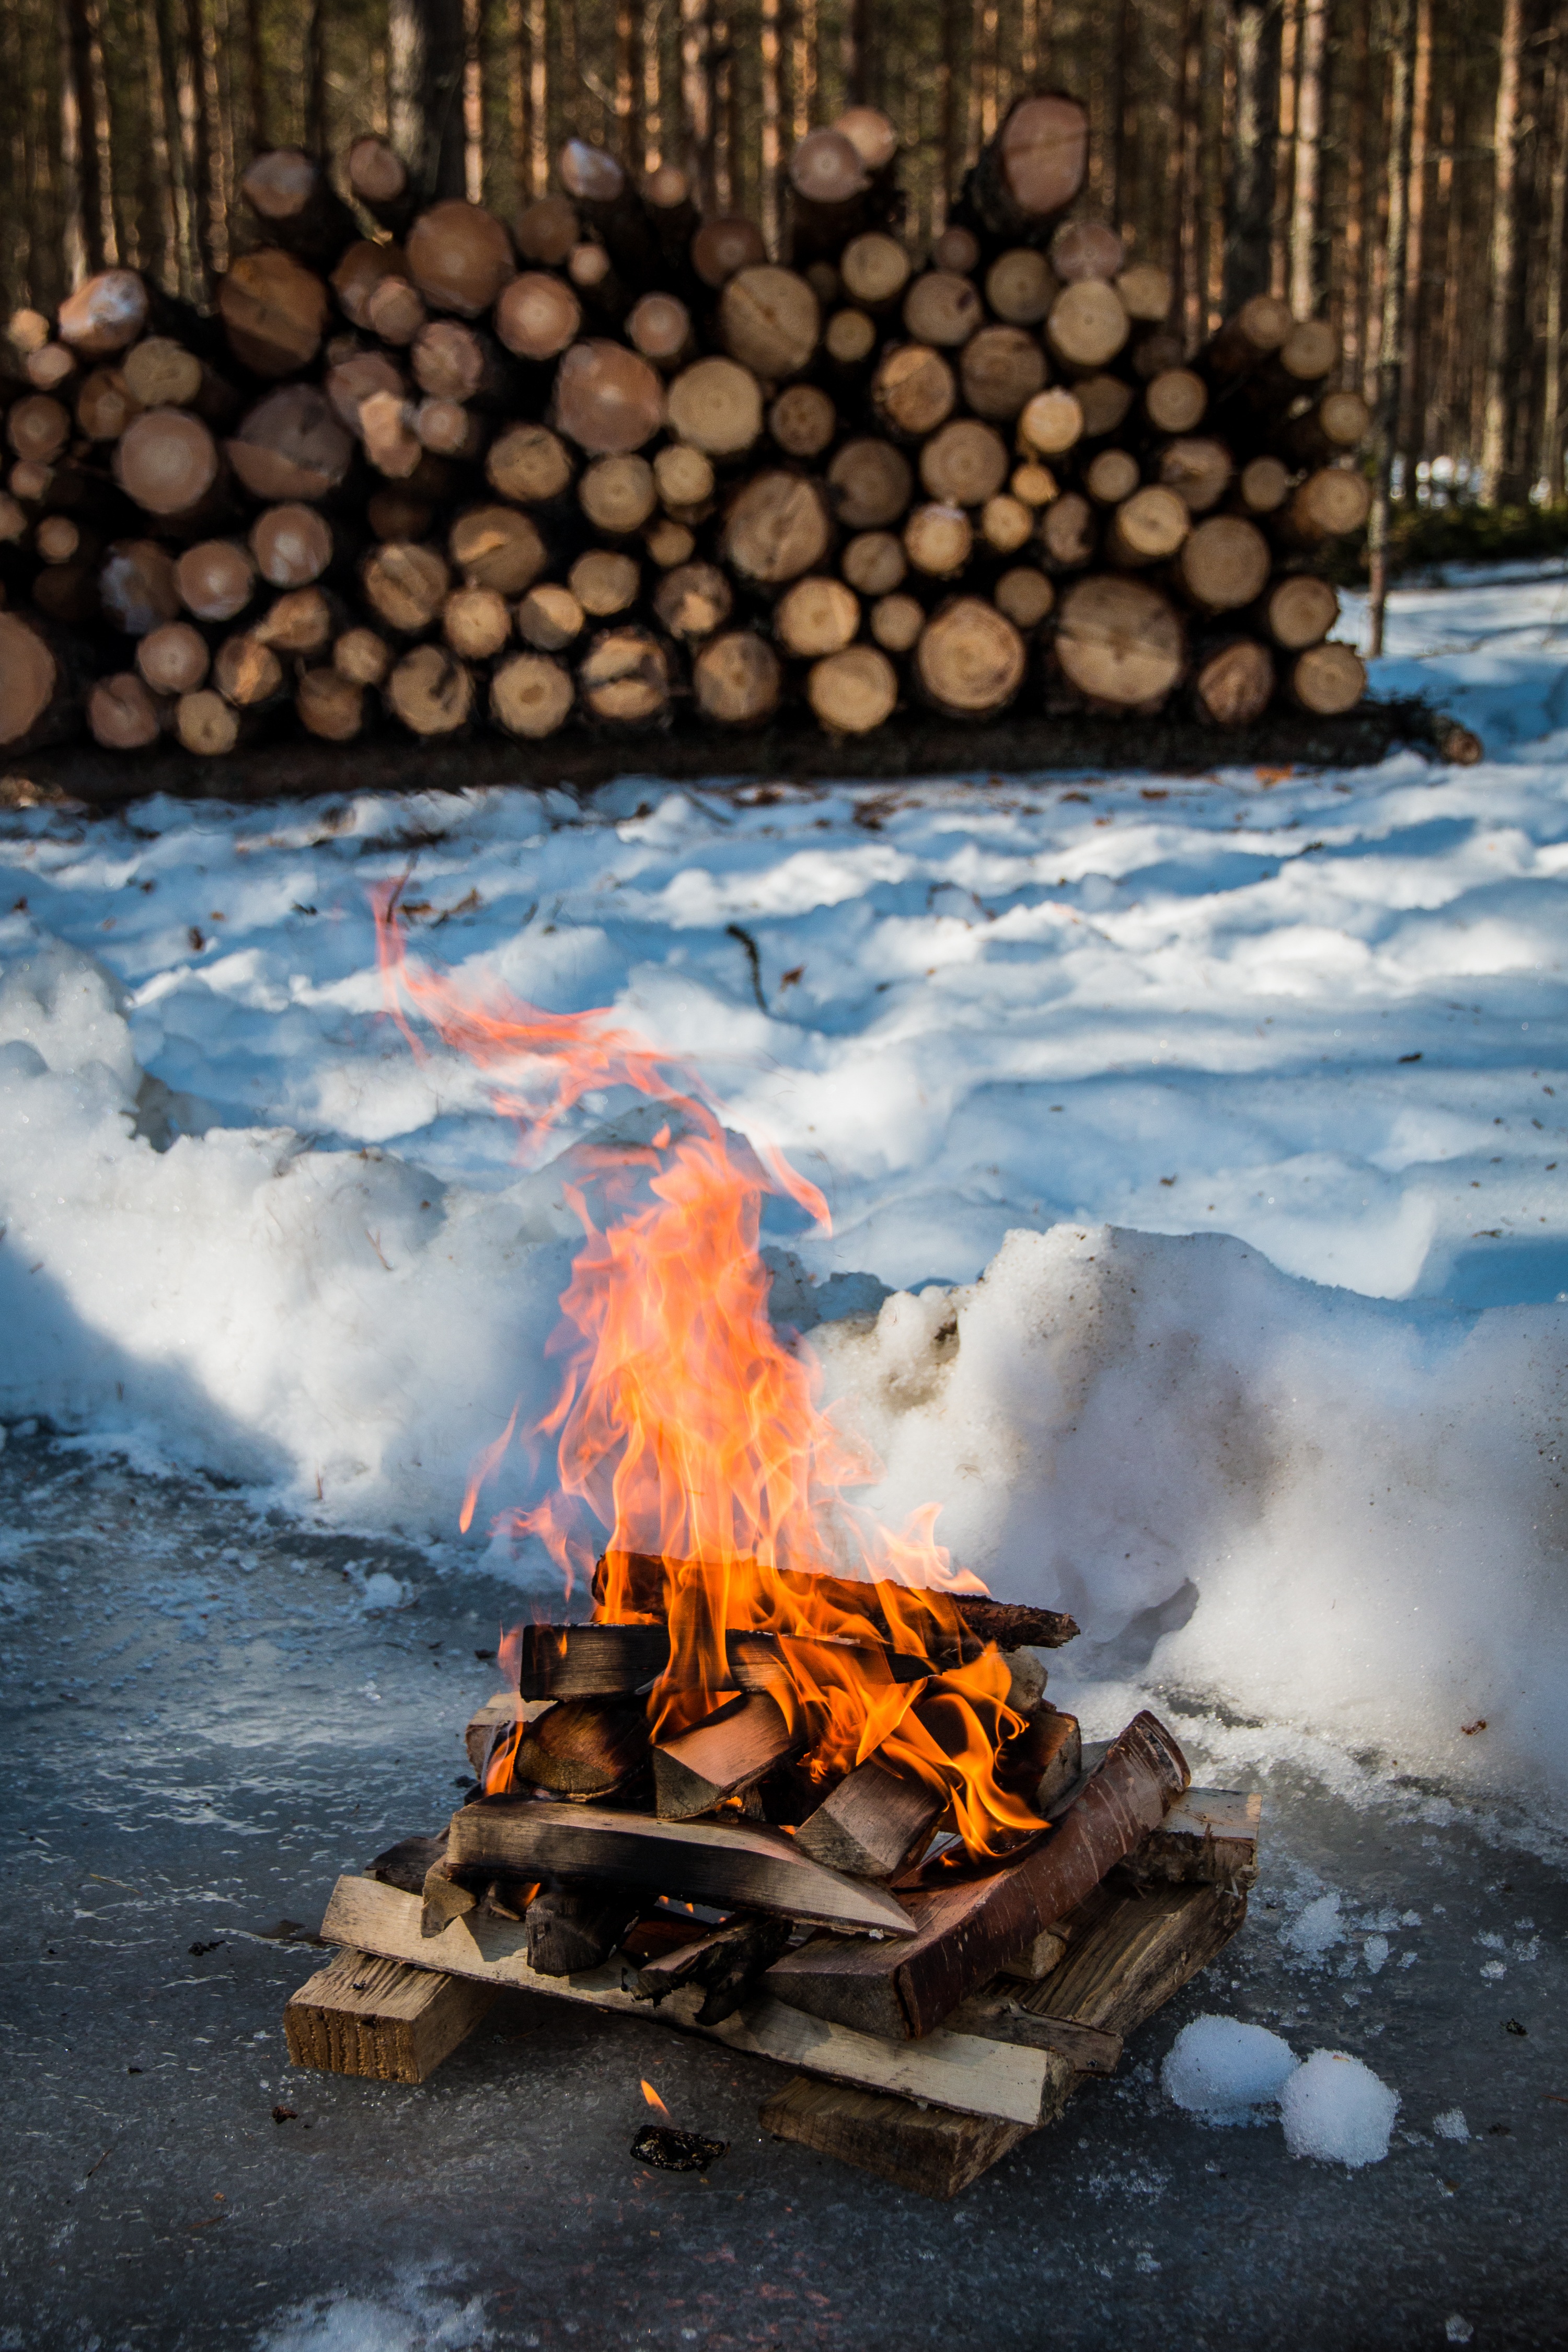
tree, nature, rock, snow, winter, frost, cooking, frame, fire, camping, campfire, heat, woodpile, tour desk, burning speed